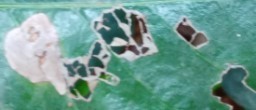
Label: Miner